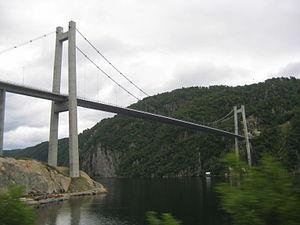
Cette liste de ponts de Norvège a pour vocation de présenter une liste de ponts remarquables de Norvège, tant par leurs caractéristiques dimensionnelles, que par leur intérêt architectural ou historique.